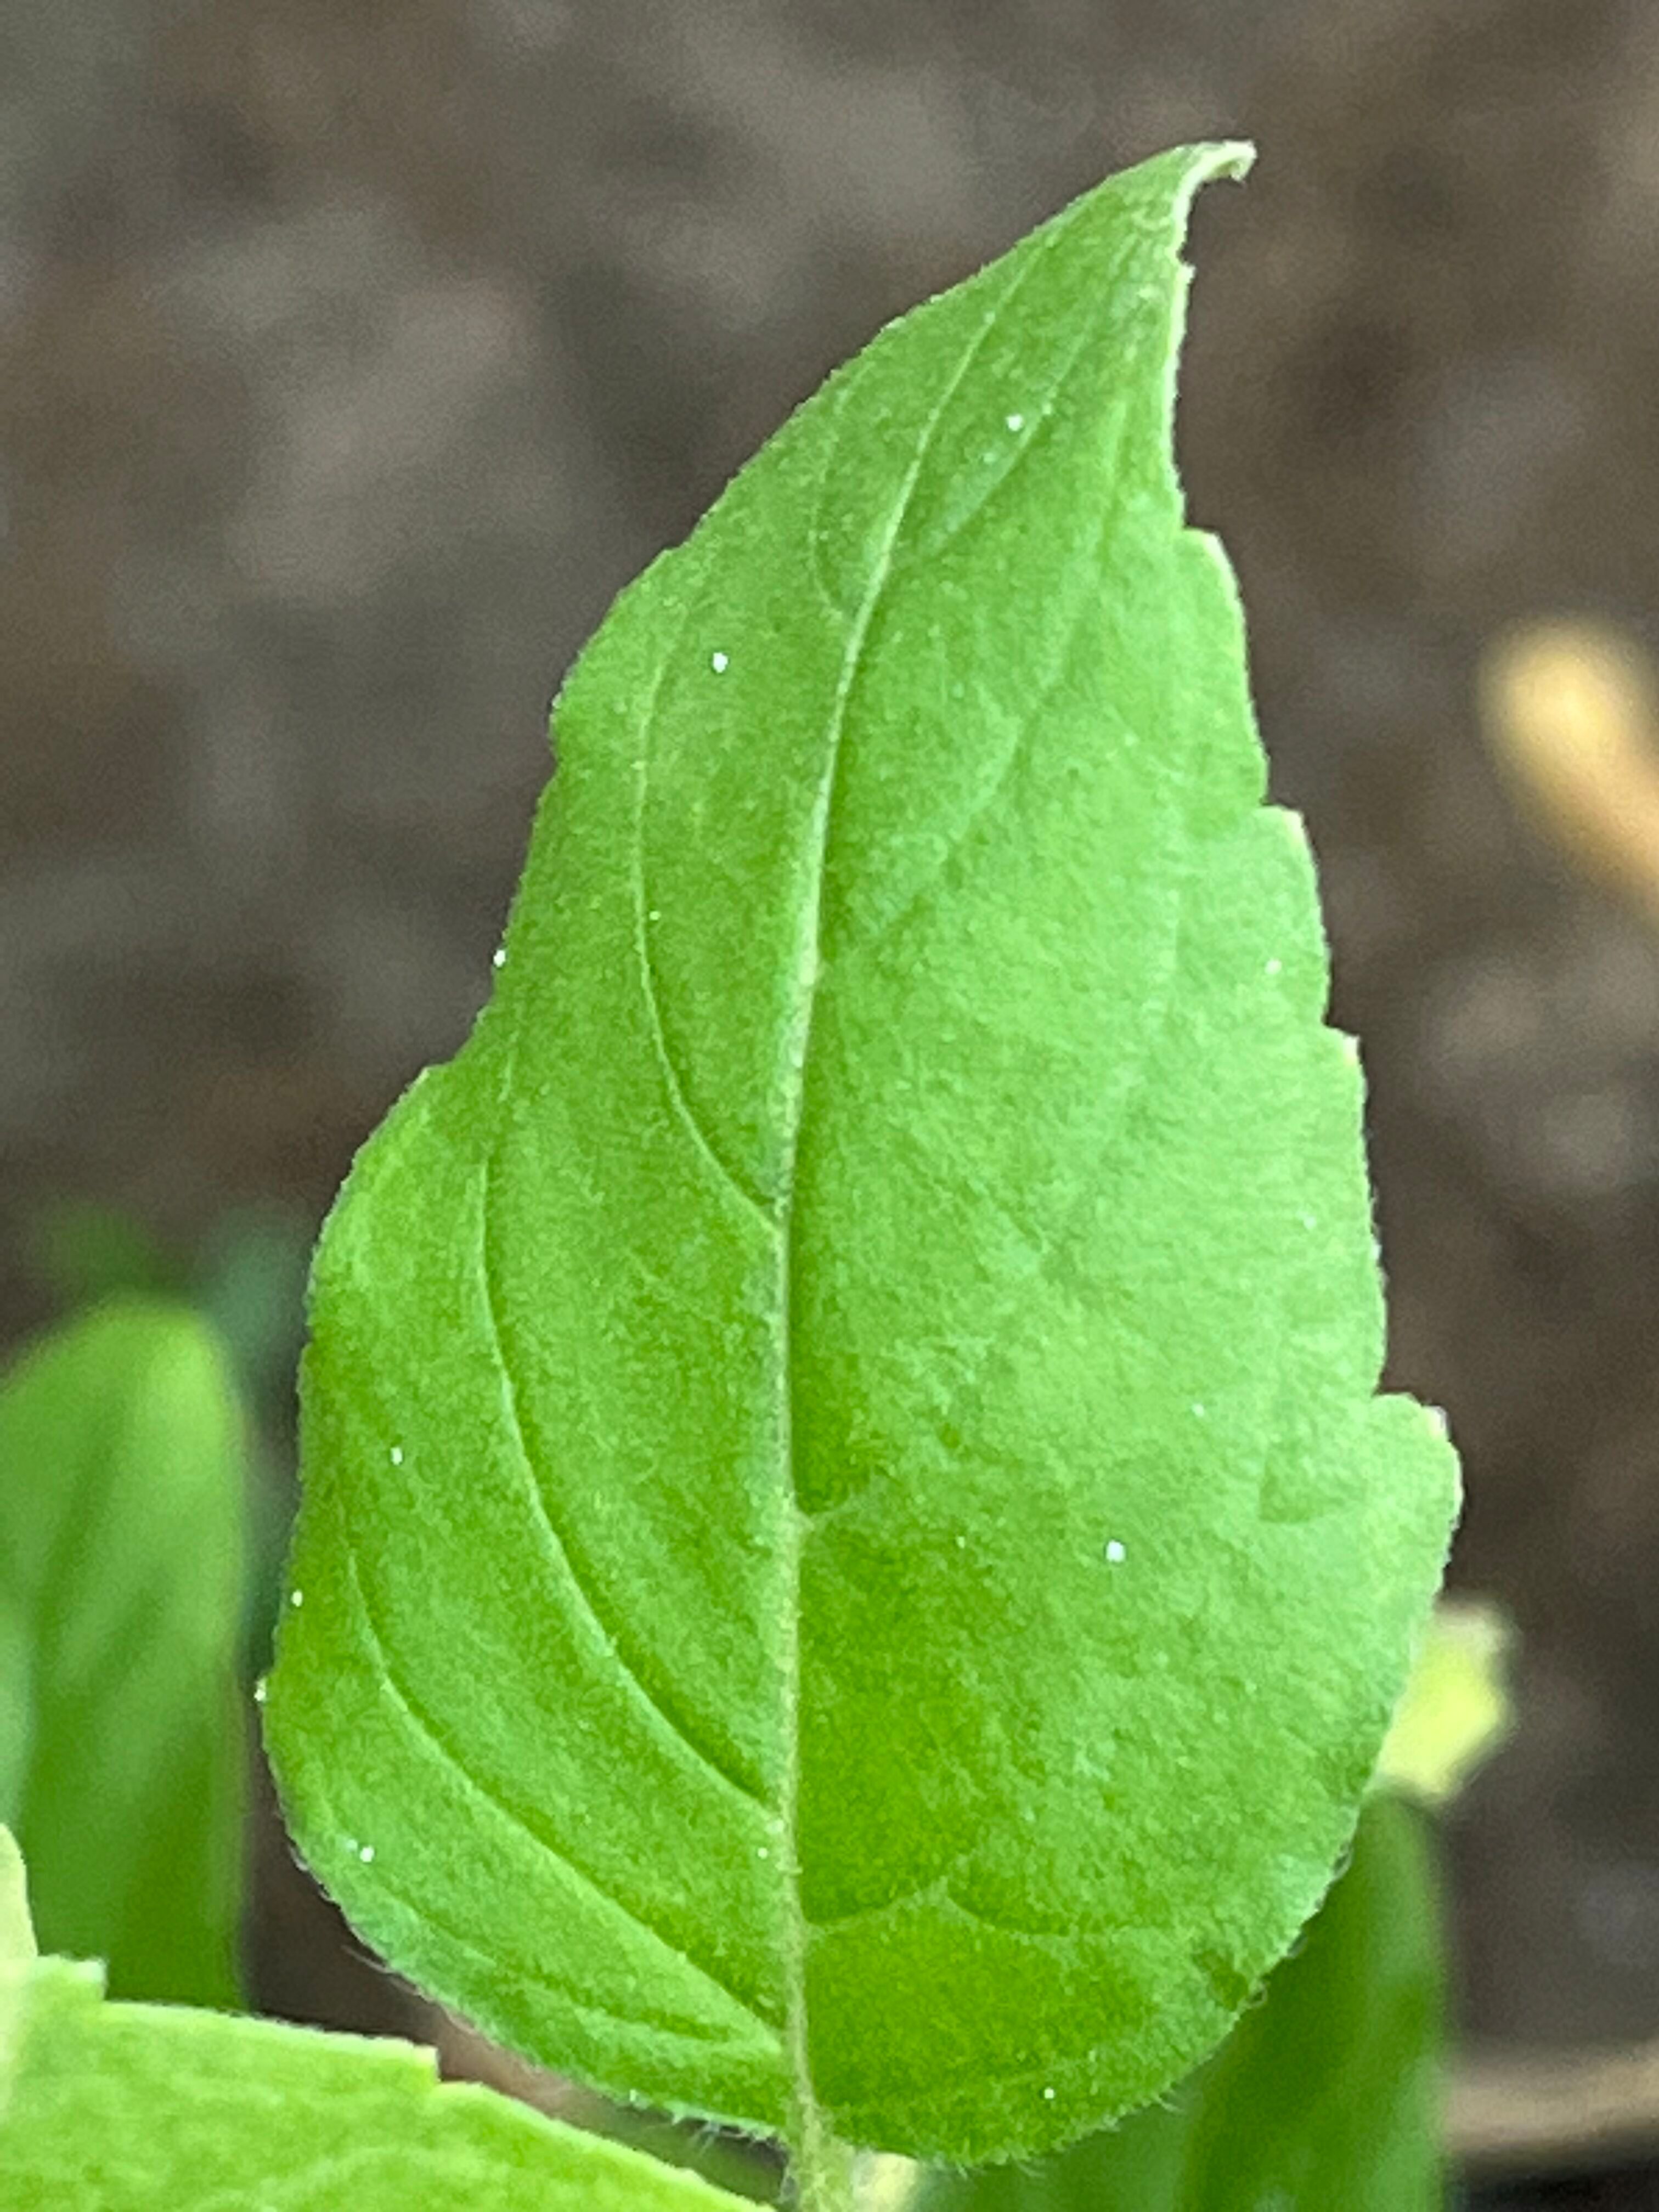
Plant species: ocimum-tenuiflorum